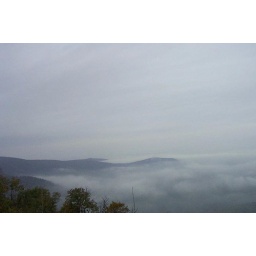
the blue ridge mountains in virginia.